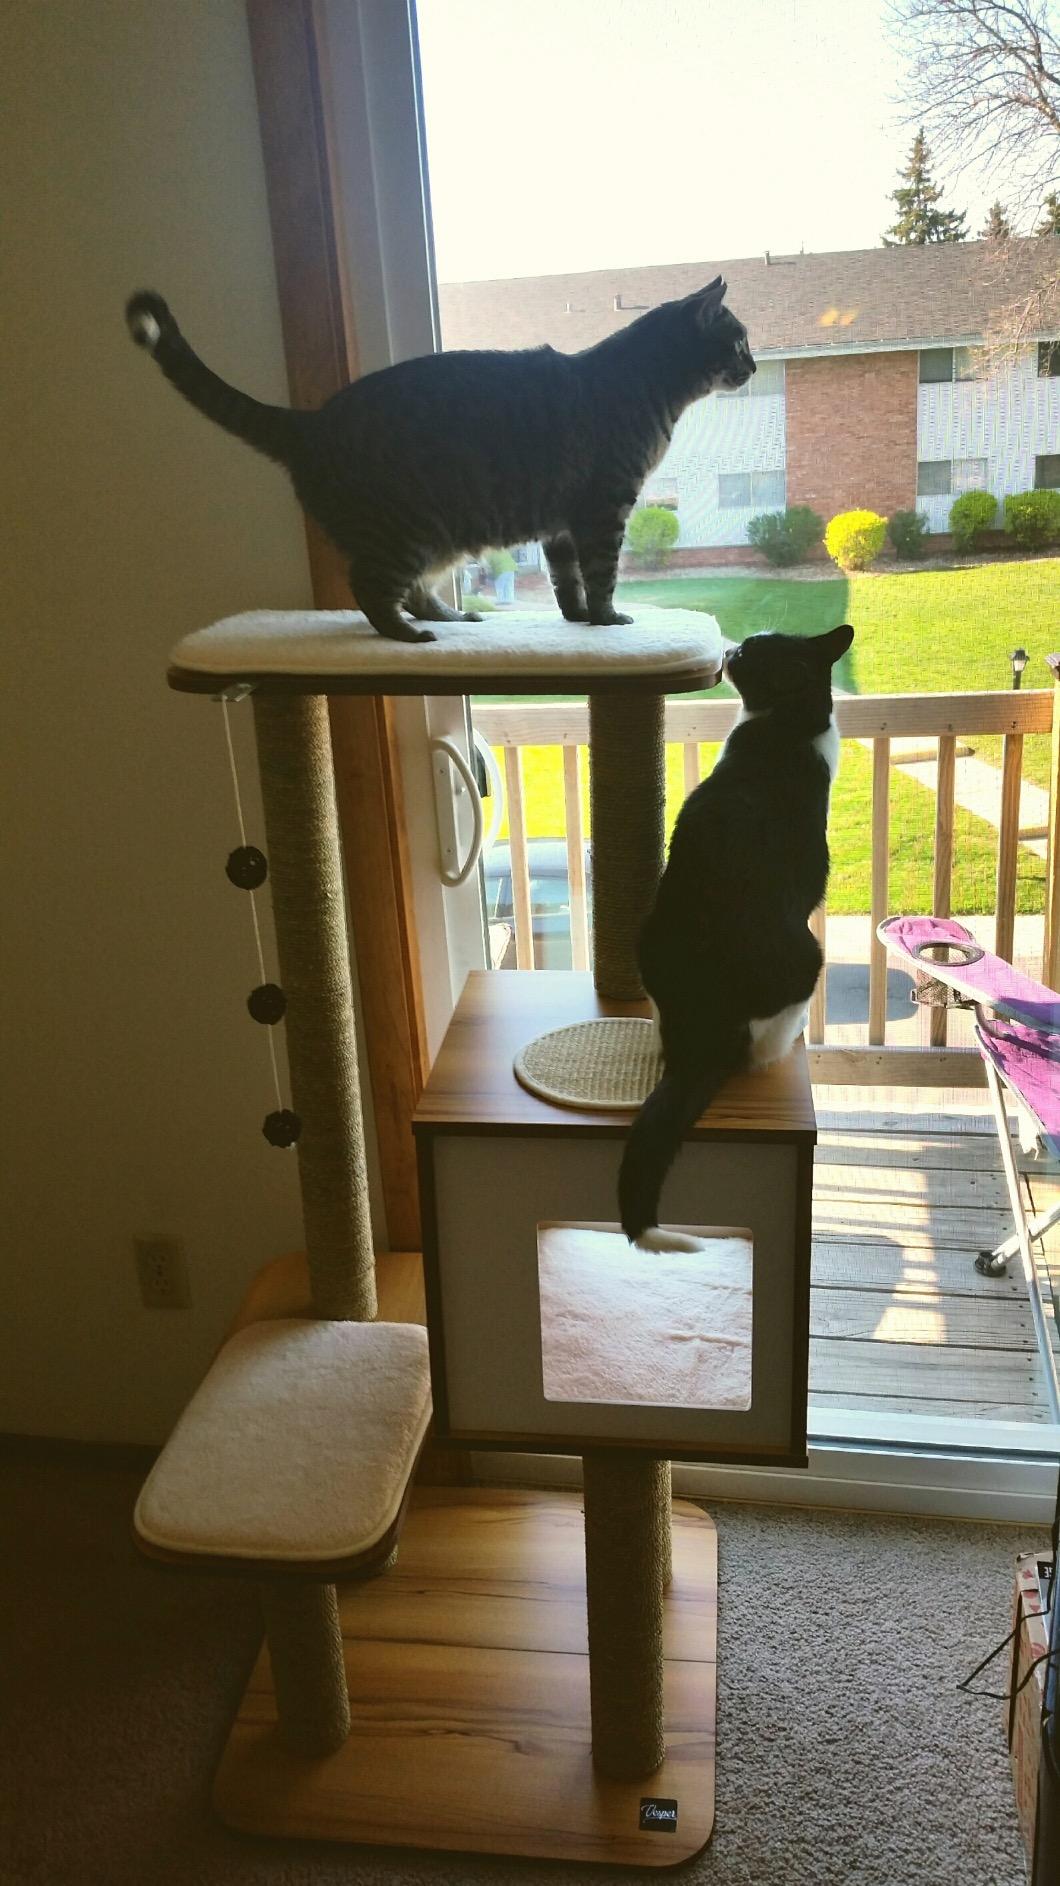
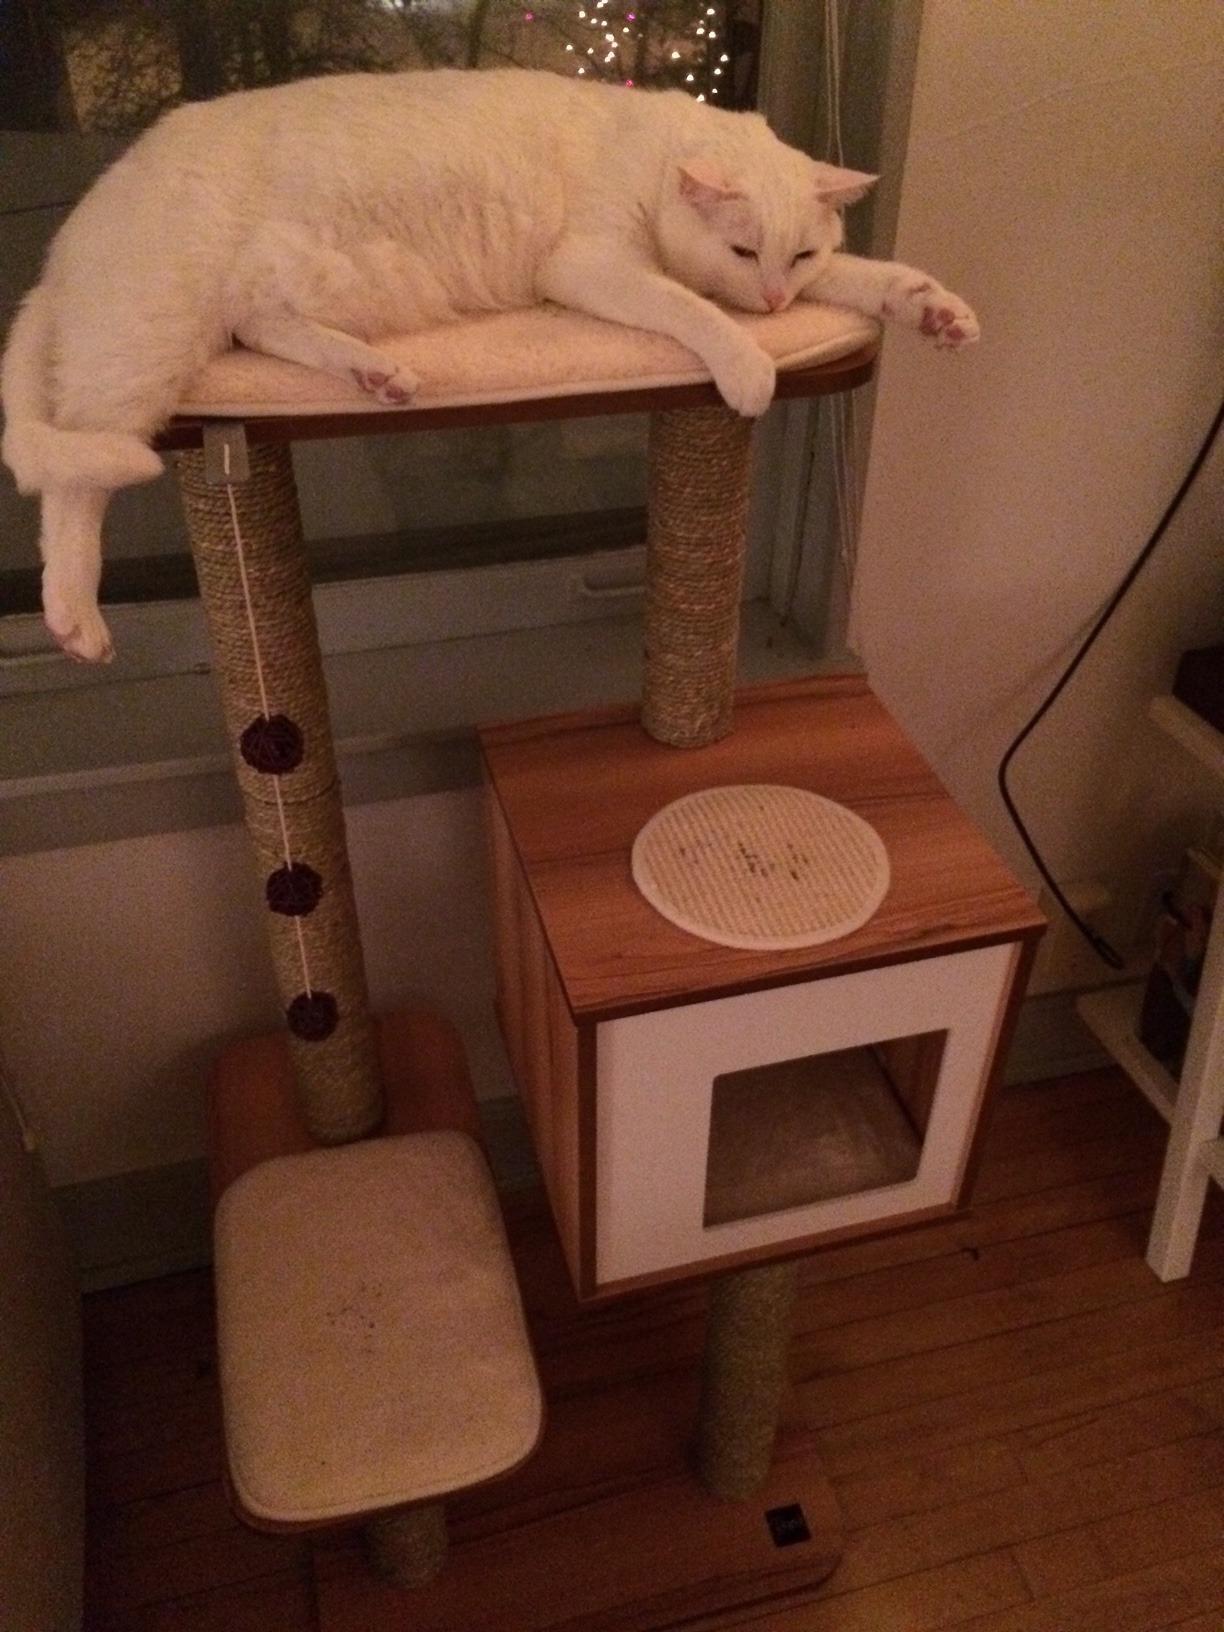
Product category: items_cat tree
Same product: yes